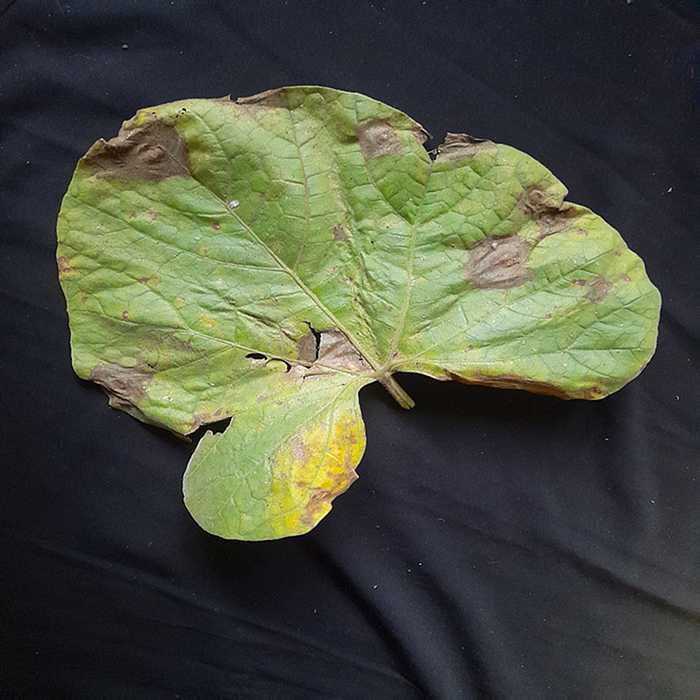
Plant: Bottle gourd
Label: Downey mildew